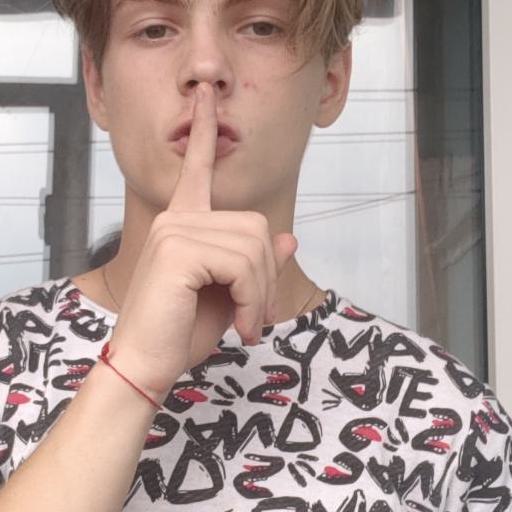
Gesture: mute